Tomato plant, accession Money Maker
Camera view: tilt-top (135 deg); turntable rotation: 30 degrees
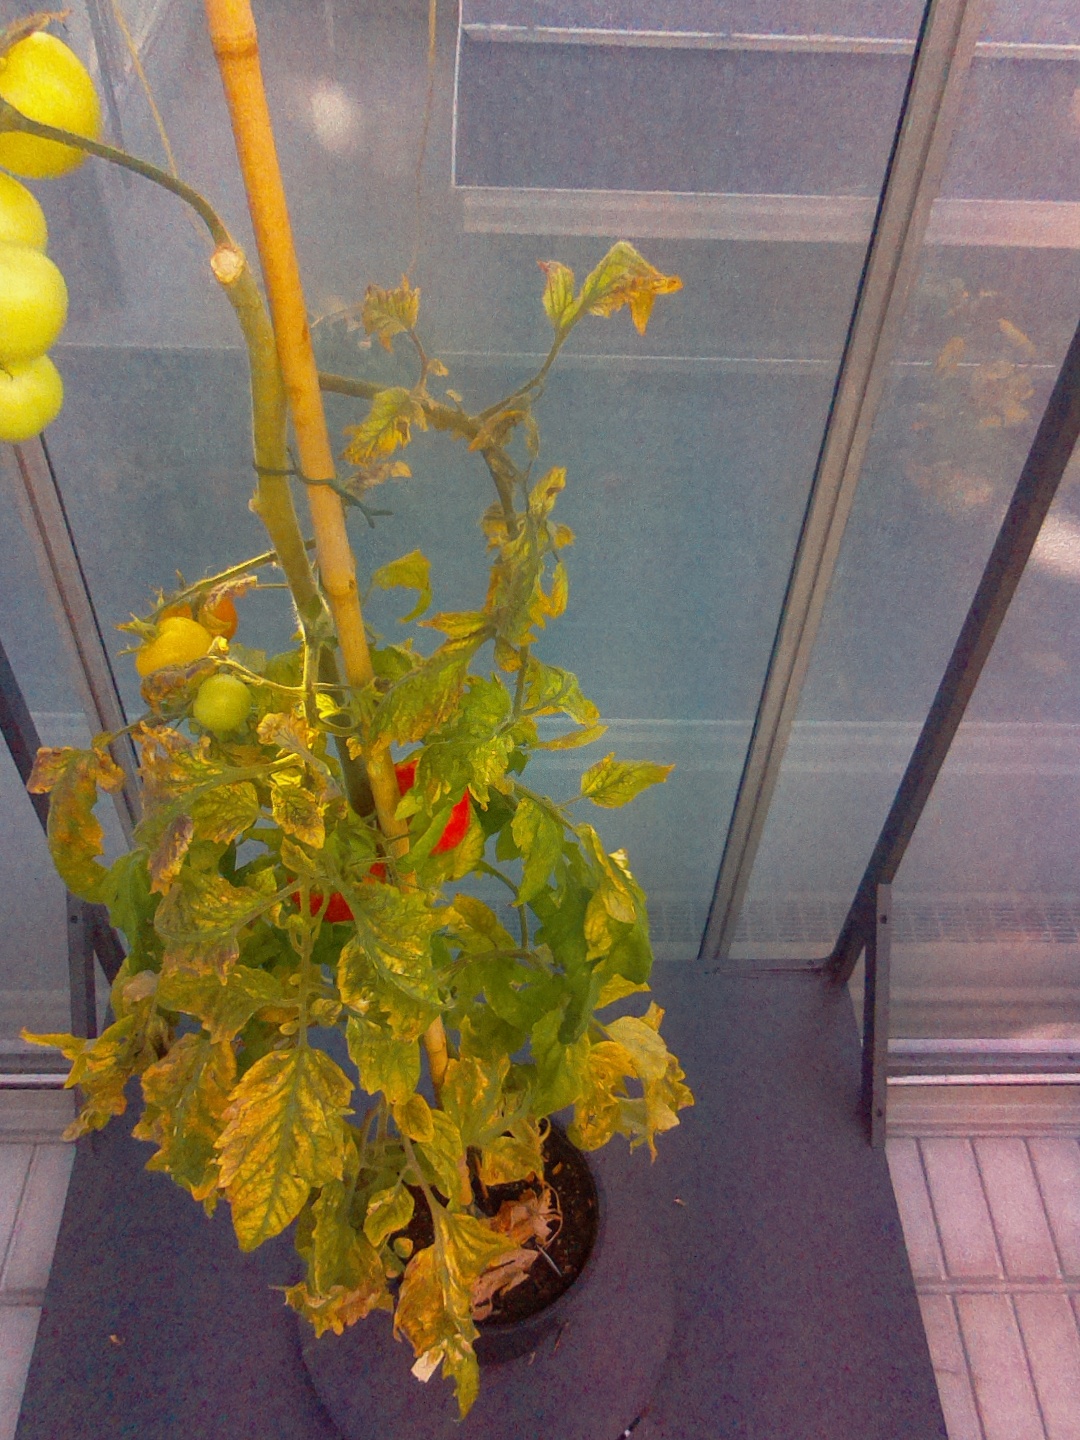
BBCH growth stage 82: 20%-30% of fruits show typical fully ripe color